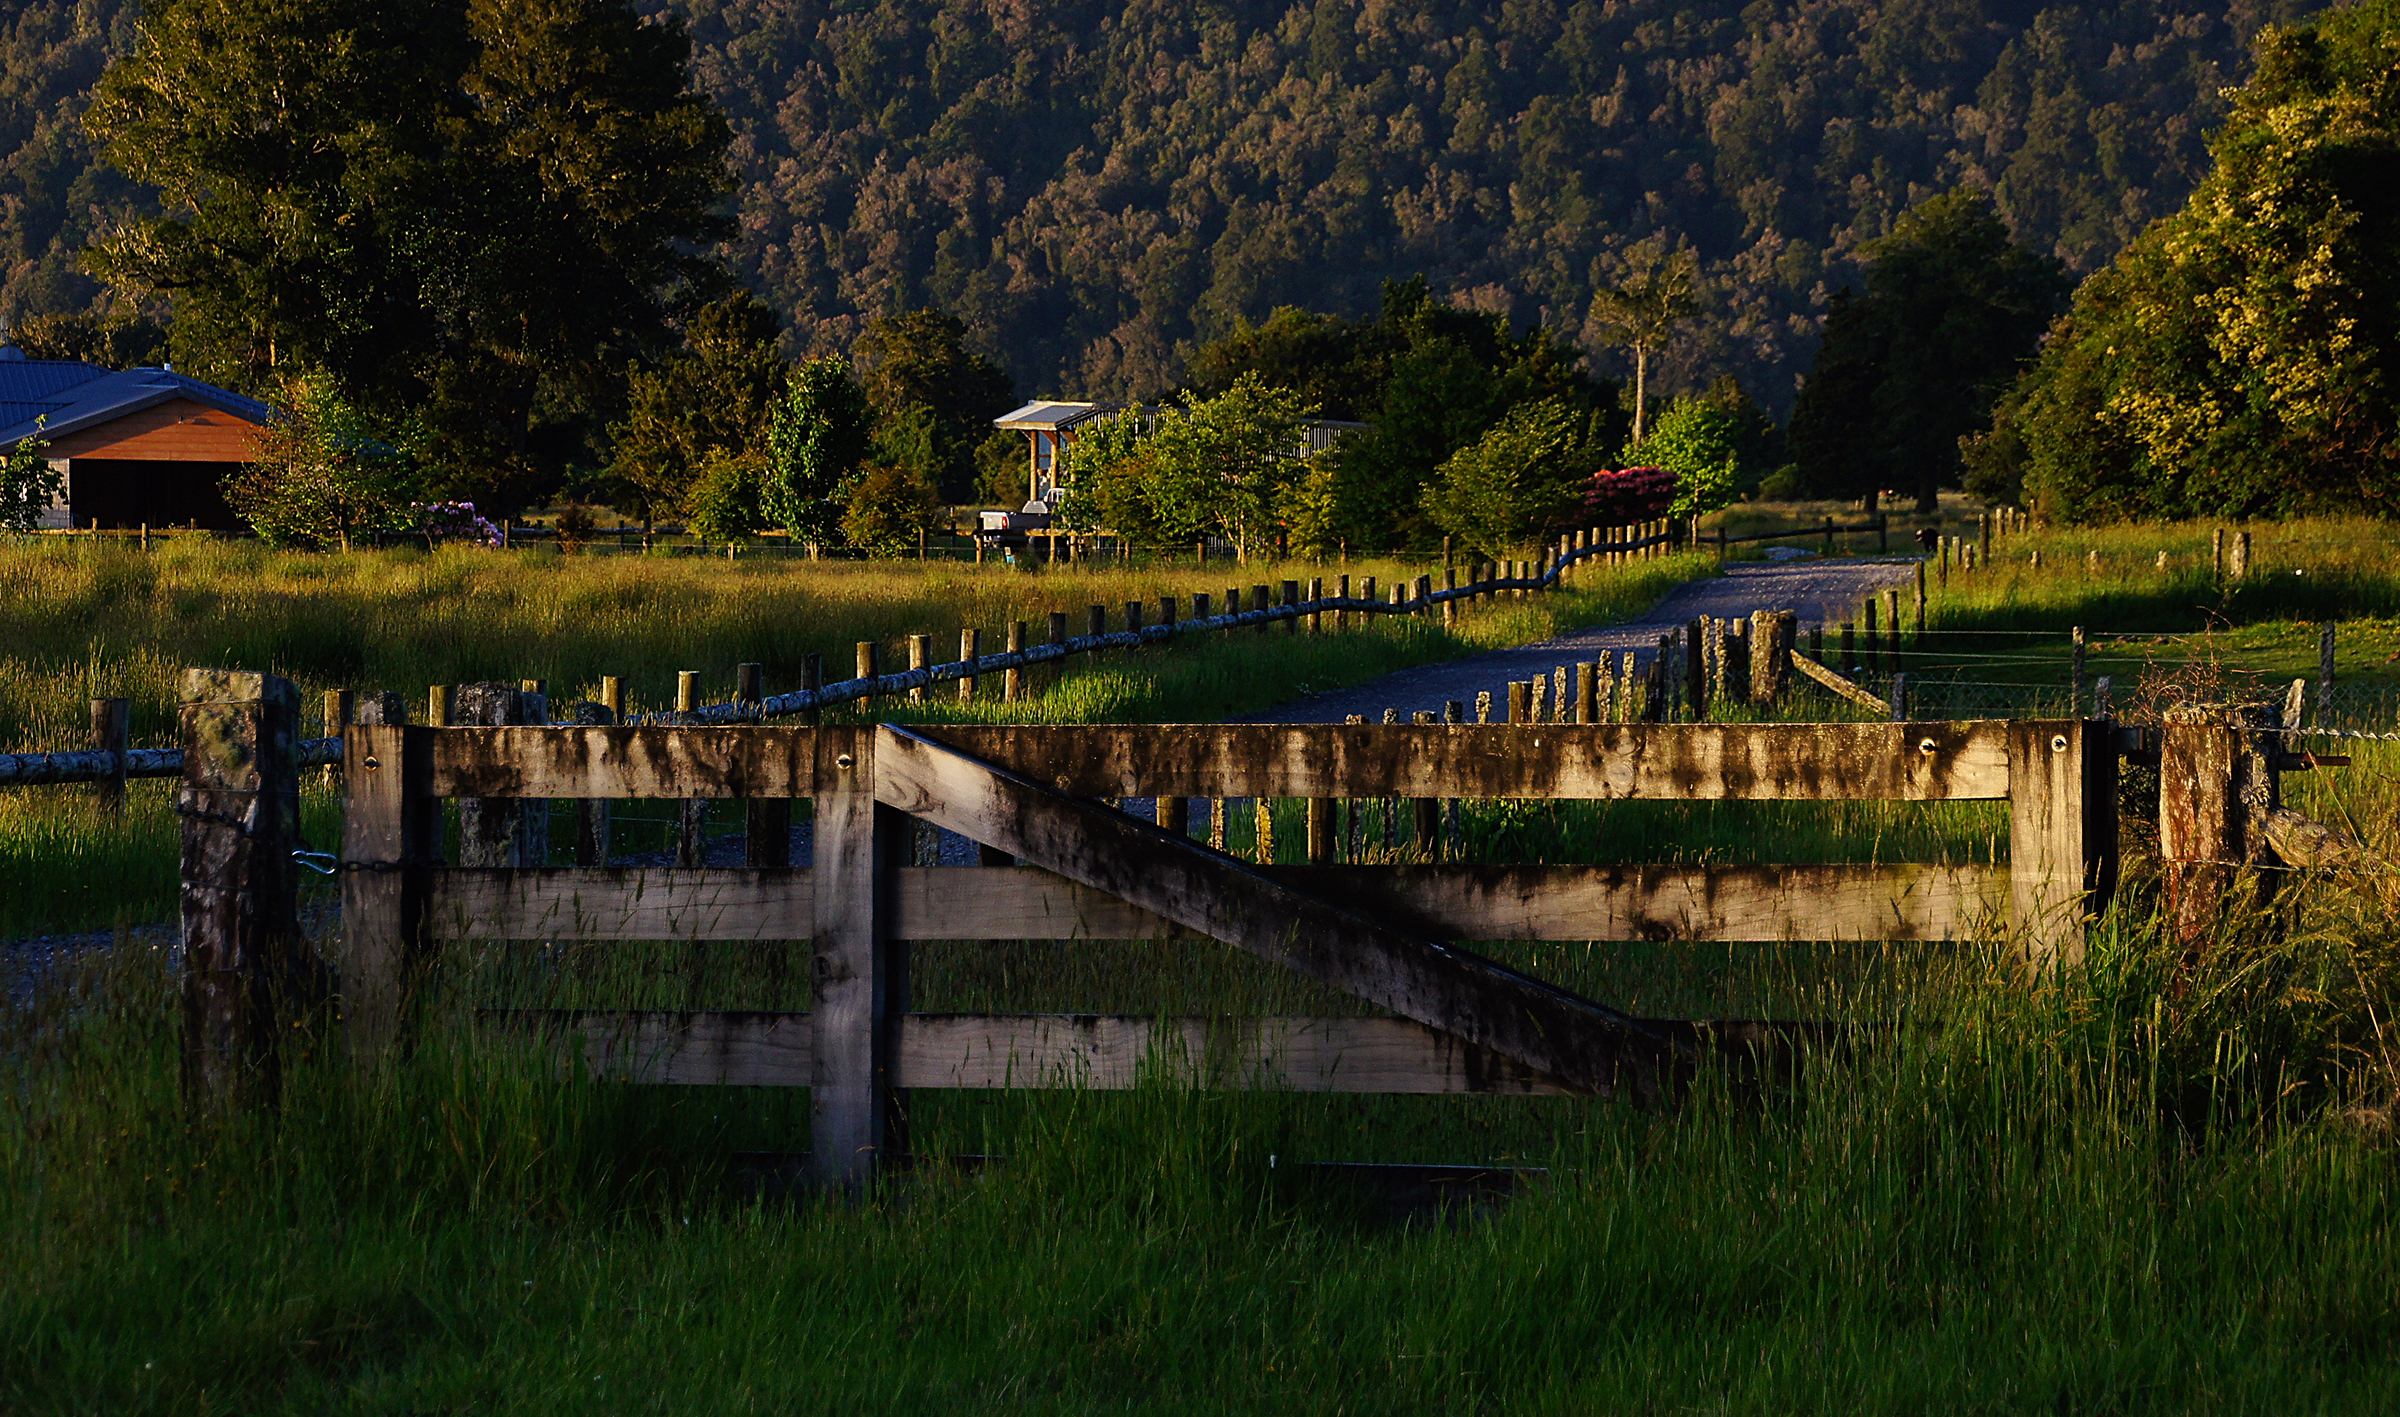
landscape, tree, nature, wilderness, fence, leaf, lake, river, rustic, pond, rural, reflection, autumn, park, reservoir, waterway, lichen, wetland, flickrelite, countryroads, loch, rural area